Ronnie Kerr

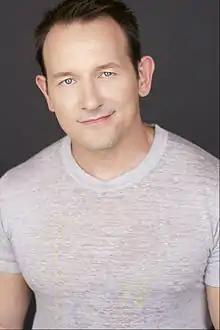

Ronnie Kerr (born Ronald George Smith III, 30 March 1974) is an American actor, best known for playing the role of Romeo in "The Army Show" and the movie "Shut Up and Kiss Me" in 2010. He has also starred in many other films and been a personal trainer to several celebrity clients. His first TV role was in "NYPD Blue" in 2001.